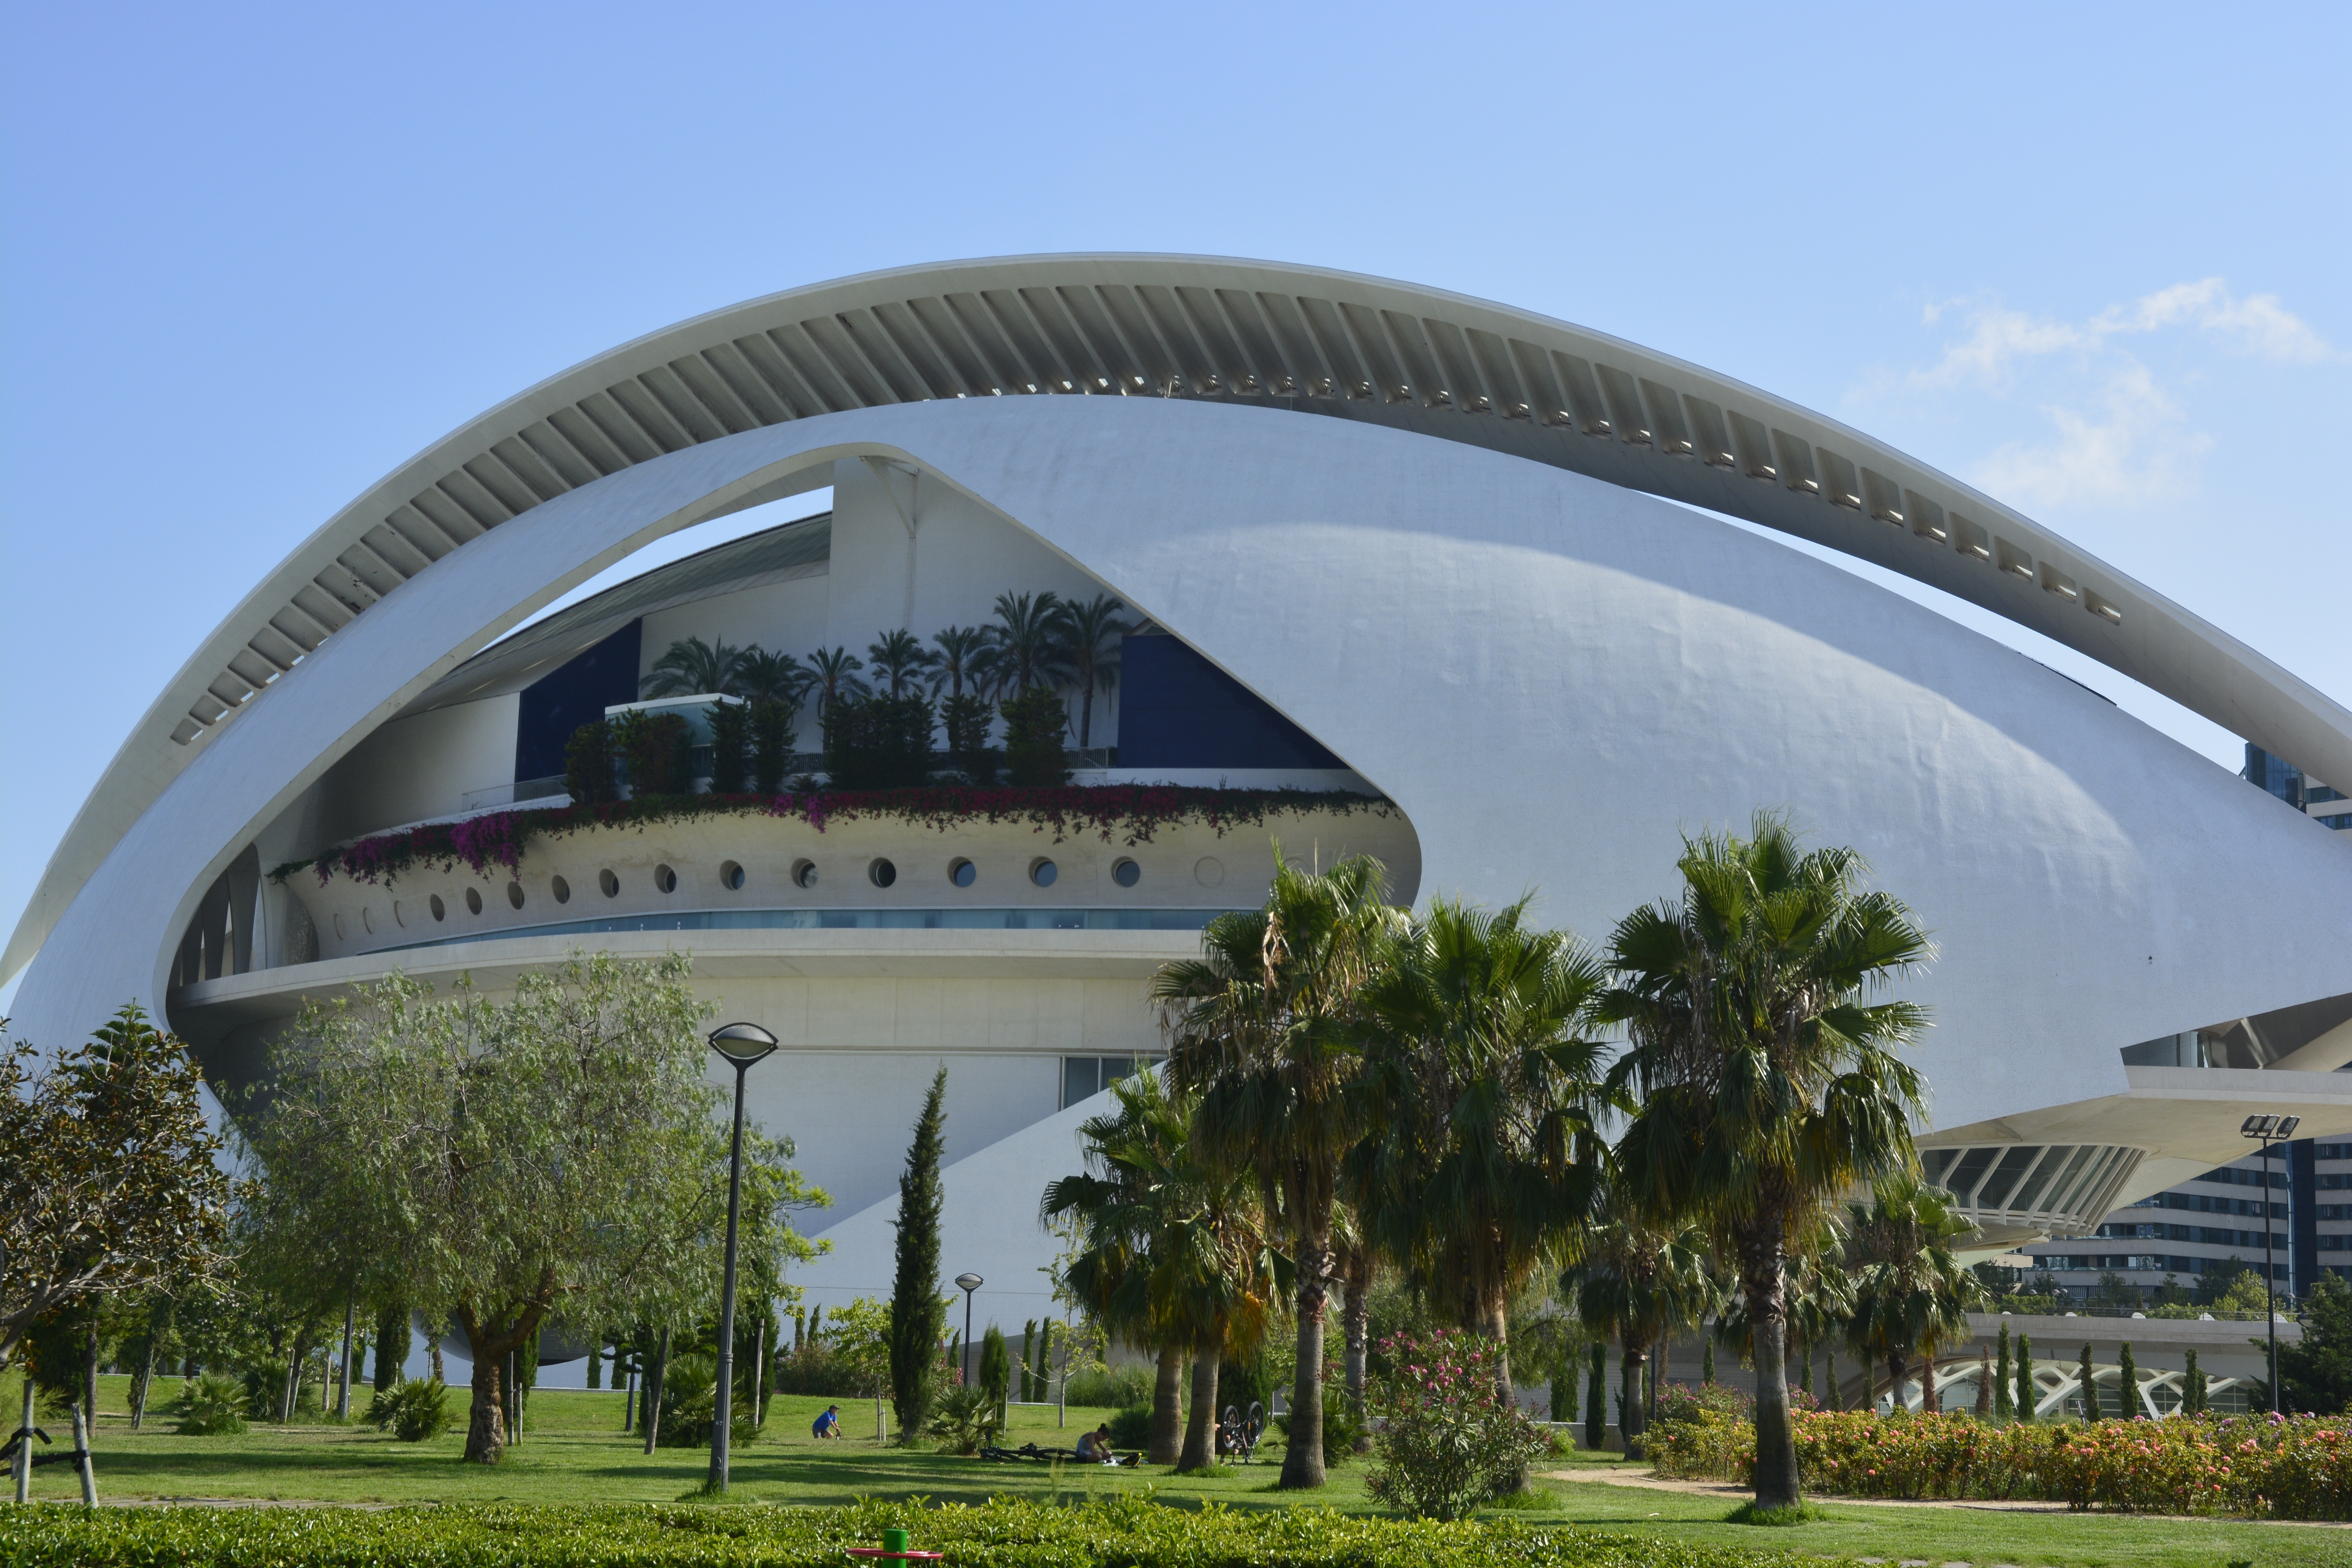
architecture, structure, bridge, building, arch, artistic, landmark, modern, stadium, outside, spain, modern building, beautiful, valencia, estate, arch bridge, city of arts and sciences, sport venue